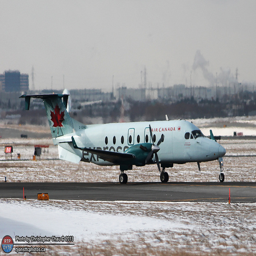
A light blue airliners is parked on the tarmac.
A propeller plane on a runway with snow on the ground.
a small plane on a runway surrounded by a bit of snow

A small Canadian commuter airplane taxis down a snow lined runway.
A propeller train traveling down an airport covered in snow.